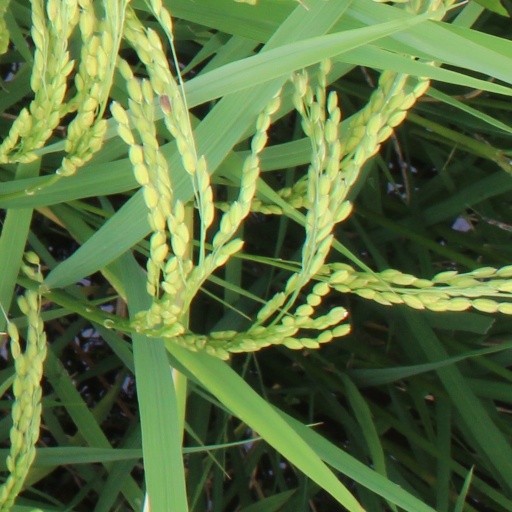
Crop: rice